Bill Elliott's NASCAR Challenge

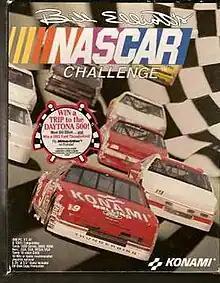
DOS/Amiga cover art

Bill Elliott's NASCAR Challenge is a video game developed by Distinctive Software and published by Konami and was released for MS-DOS, Amiga, Macintosh and Nintendo Entertainment System in 1991.